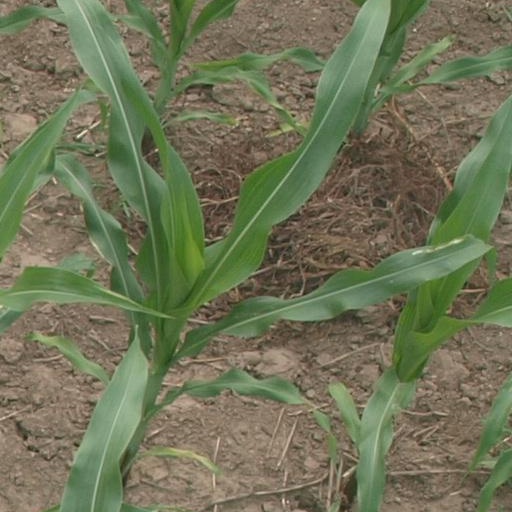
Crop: maize; corn